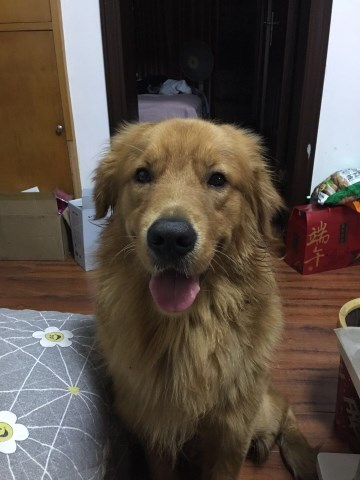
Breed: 5355-n000126-golden_retriever